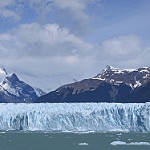
Scene: Outdoor